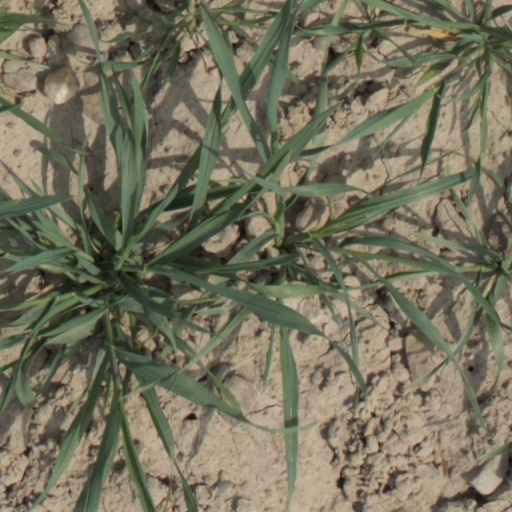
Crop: wheat